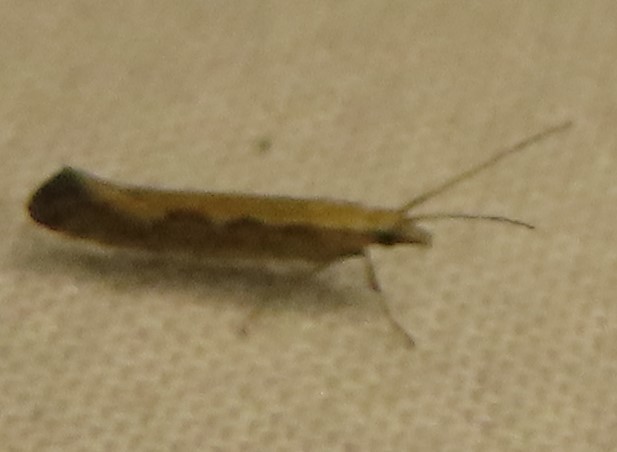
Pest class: diamondback_moth